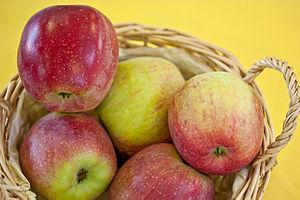
Florina, nom commercial Querina, cultivar de pommier obtenu en 1977 par l'INRA d'Angers (France).
Les pommes de table sont un groupe de cultivars de pommes sélectionnées et produites pour être mangées crues, par opposition aux pommes à cuire et aux pommes à cidre.
Florina est un cultivar de pommier domestique ; son nom commercial est Querina.